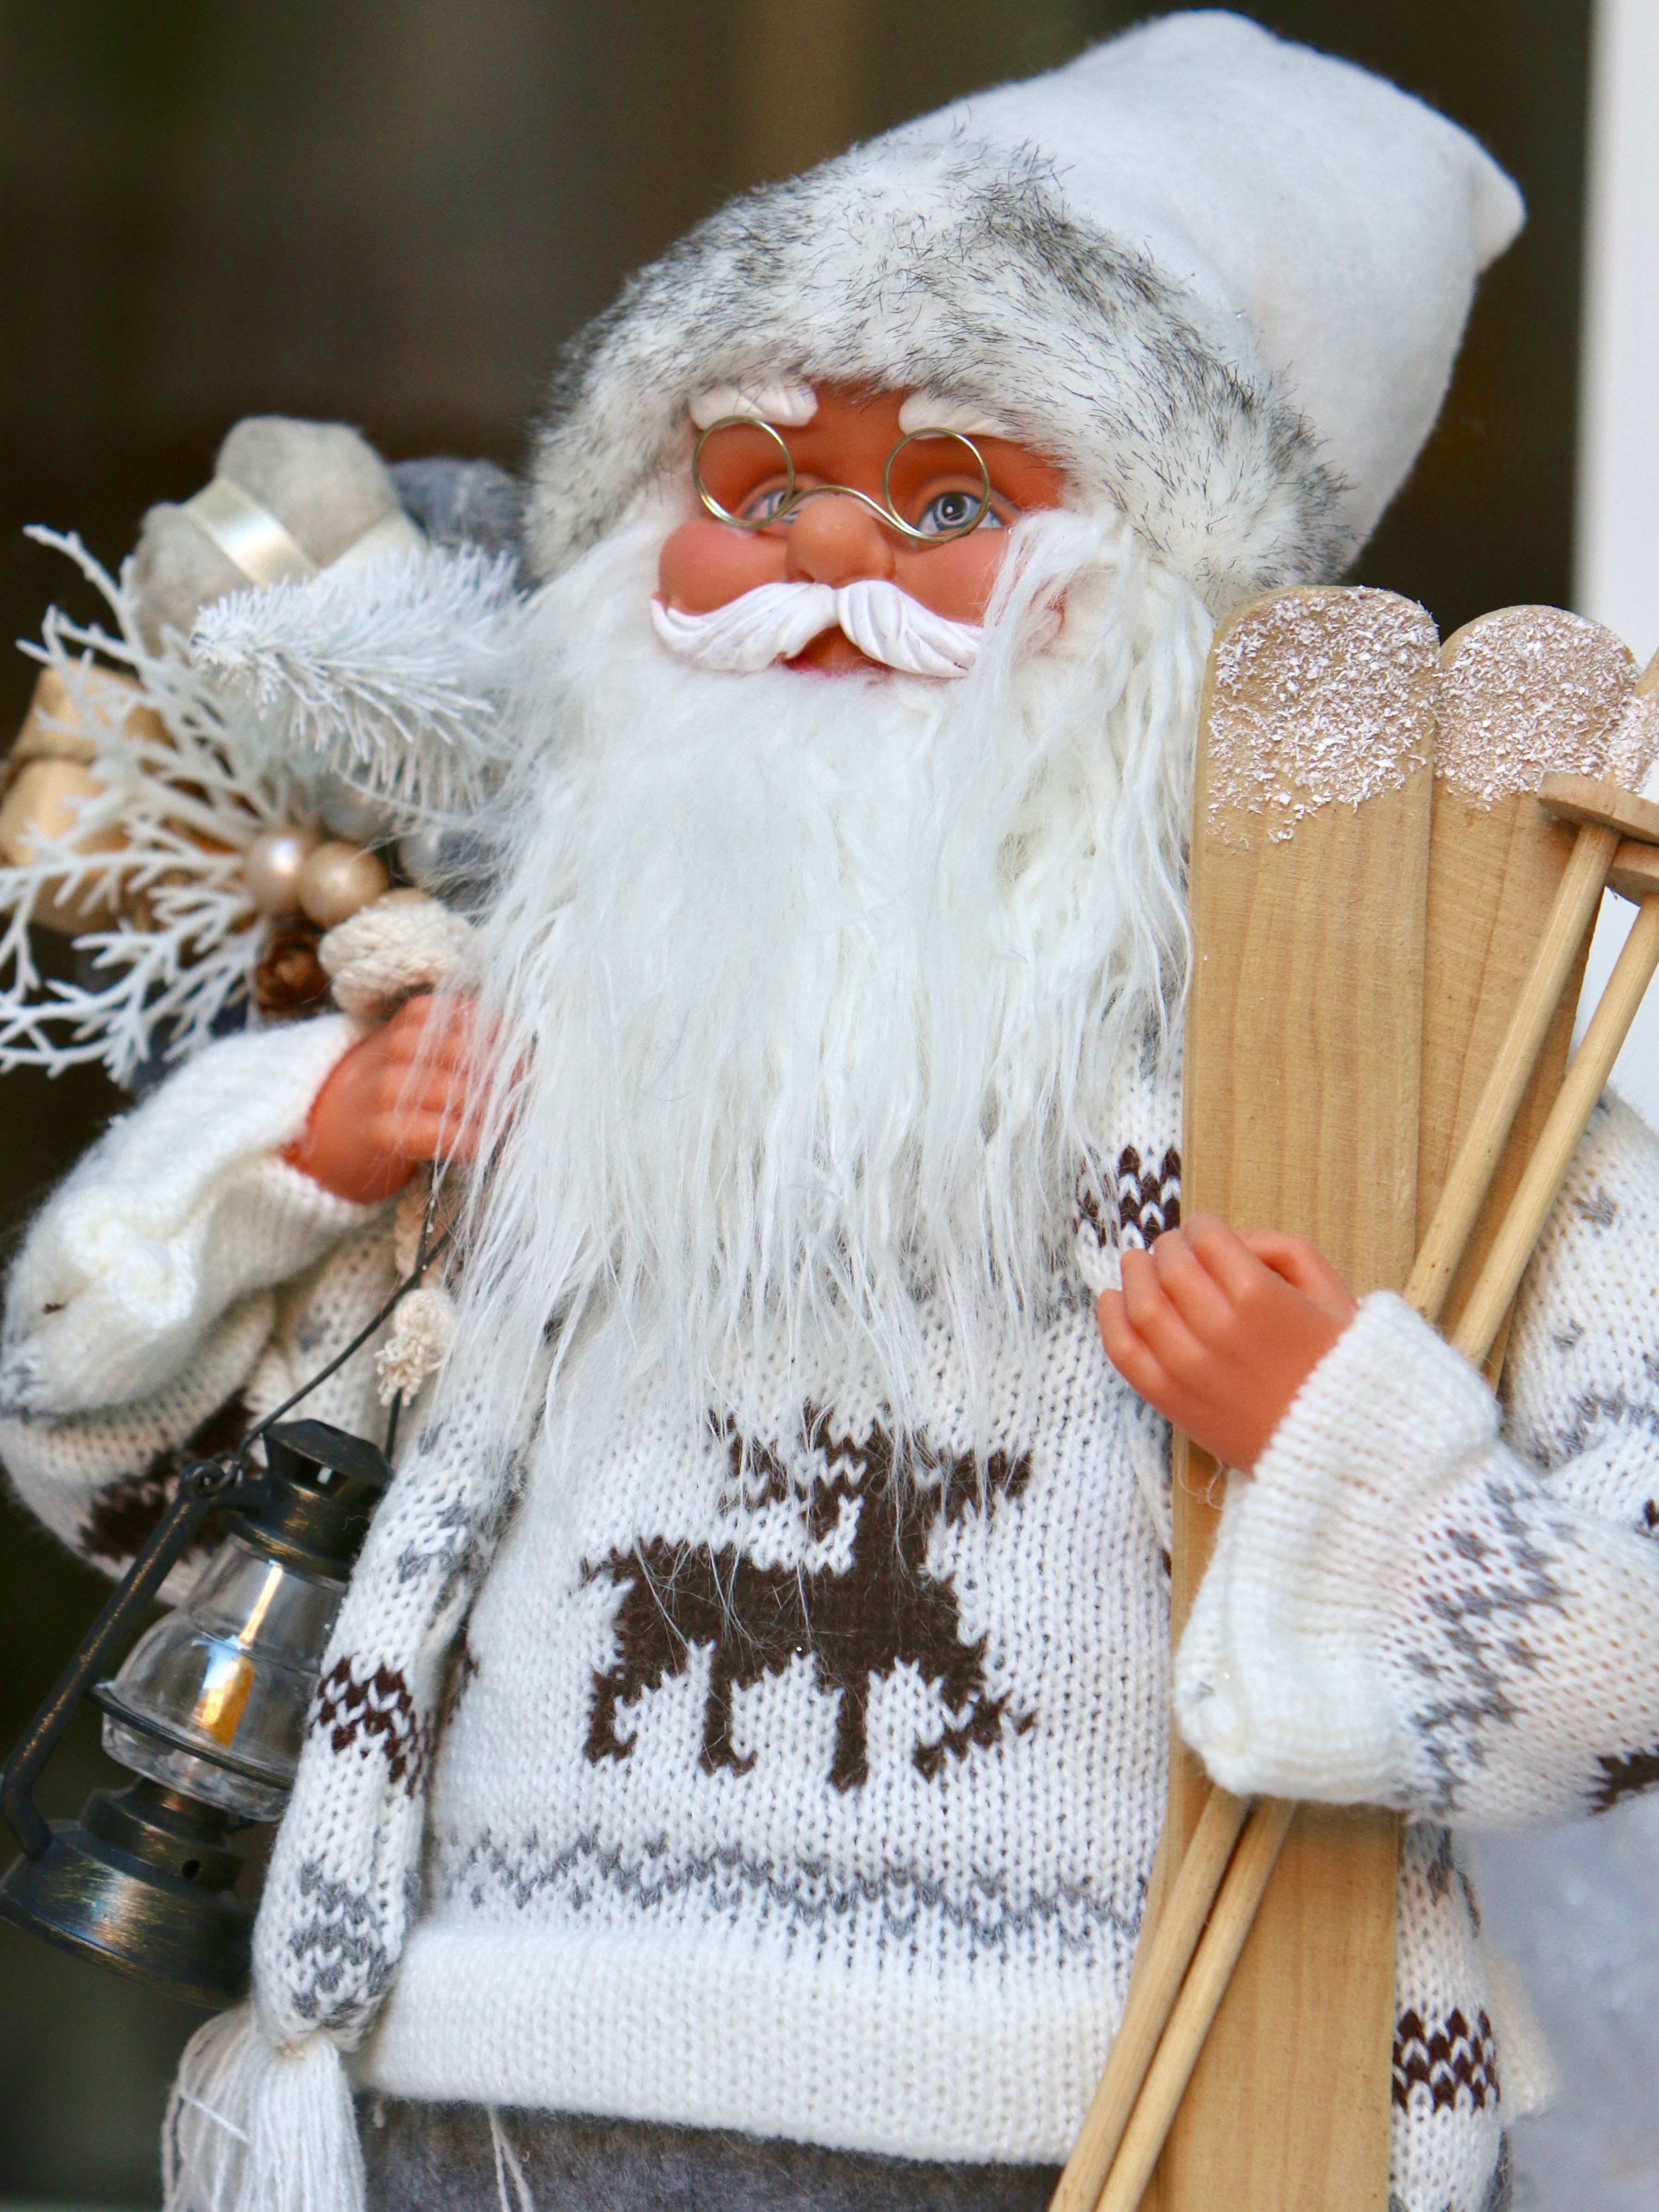
statue, christmas, knitwear, christmas decoration, bart, santa claus, fictional character, wooden skis, racing animal